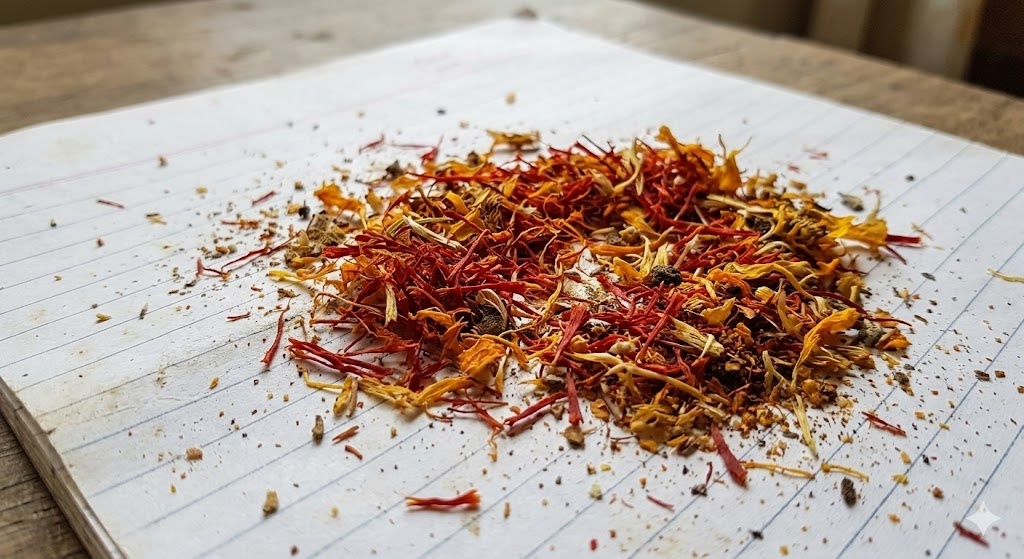
Saffron quality class: adulterated